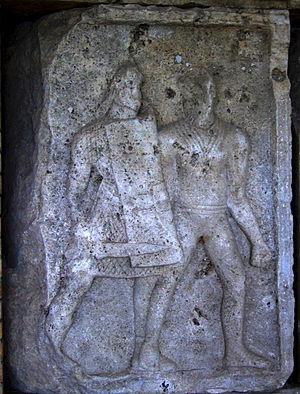
Une tabula ansata est un élément d'architecture et d'ornementation qui consiste en une planche ou un cartouche rectangulaire dont deux côtés sont flanqués d'une queue d'aronde.
Le Tropaeum Traiani est un tropaion élevé par Trajan près du lieu de la bataille d'Adamclisi en Mésie afin de commémorer cet engagement militaire livré durant l'hiver 101/102. La bataille d'Adamclisi est l'une des plus importantes des guerres daciques de Trajan, opposant l'Empire romain aux Daces de Décébale et leurs alliés.